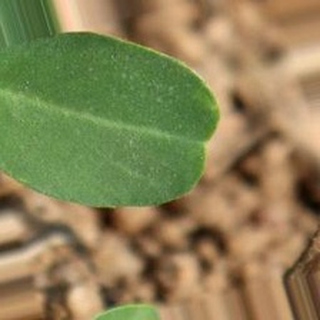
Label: healthy_groundnut